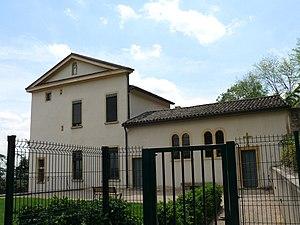
La maison de Pauline Jaricot à Lyon (Rhône, France).
Marie-Pauline Jaricot, née à Lyon le 22 juillet 1799 et décédée le 9 janvier 1862, est la fondatrice de l'œuvre catholique de la Propagation de la foi. Le Saint-Siège annonce sa prochaine béatification en mai 2020.